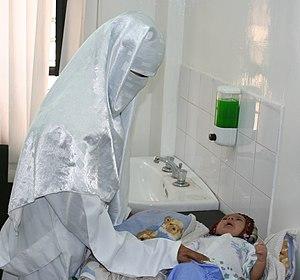
Le niqab /nikab/ est un voile intégral couvrant le visage à l'exception des yeux. Il est porté par certaines femmes musulmanes, qui visent ainsi à préserver leur pudeur devant les hommes qui leur sont étrangers.
Le voile intégral désigne différentes formes de voiles islamiques qui couvrent le visage.